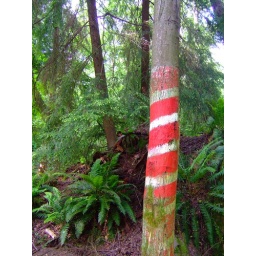
striped tree in woods